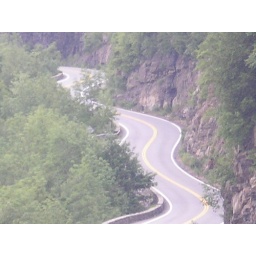
Rt 97, This road has been featured in many car commercials. It is outside Port Jervis NY.